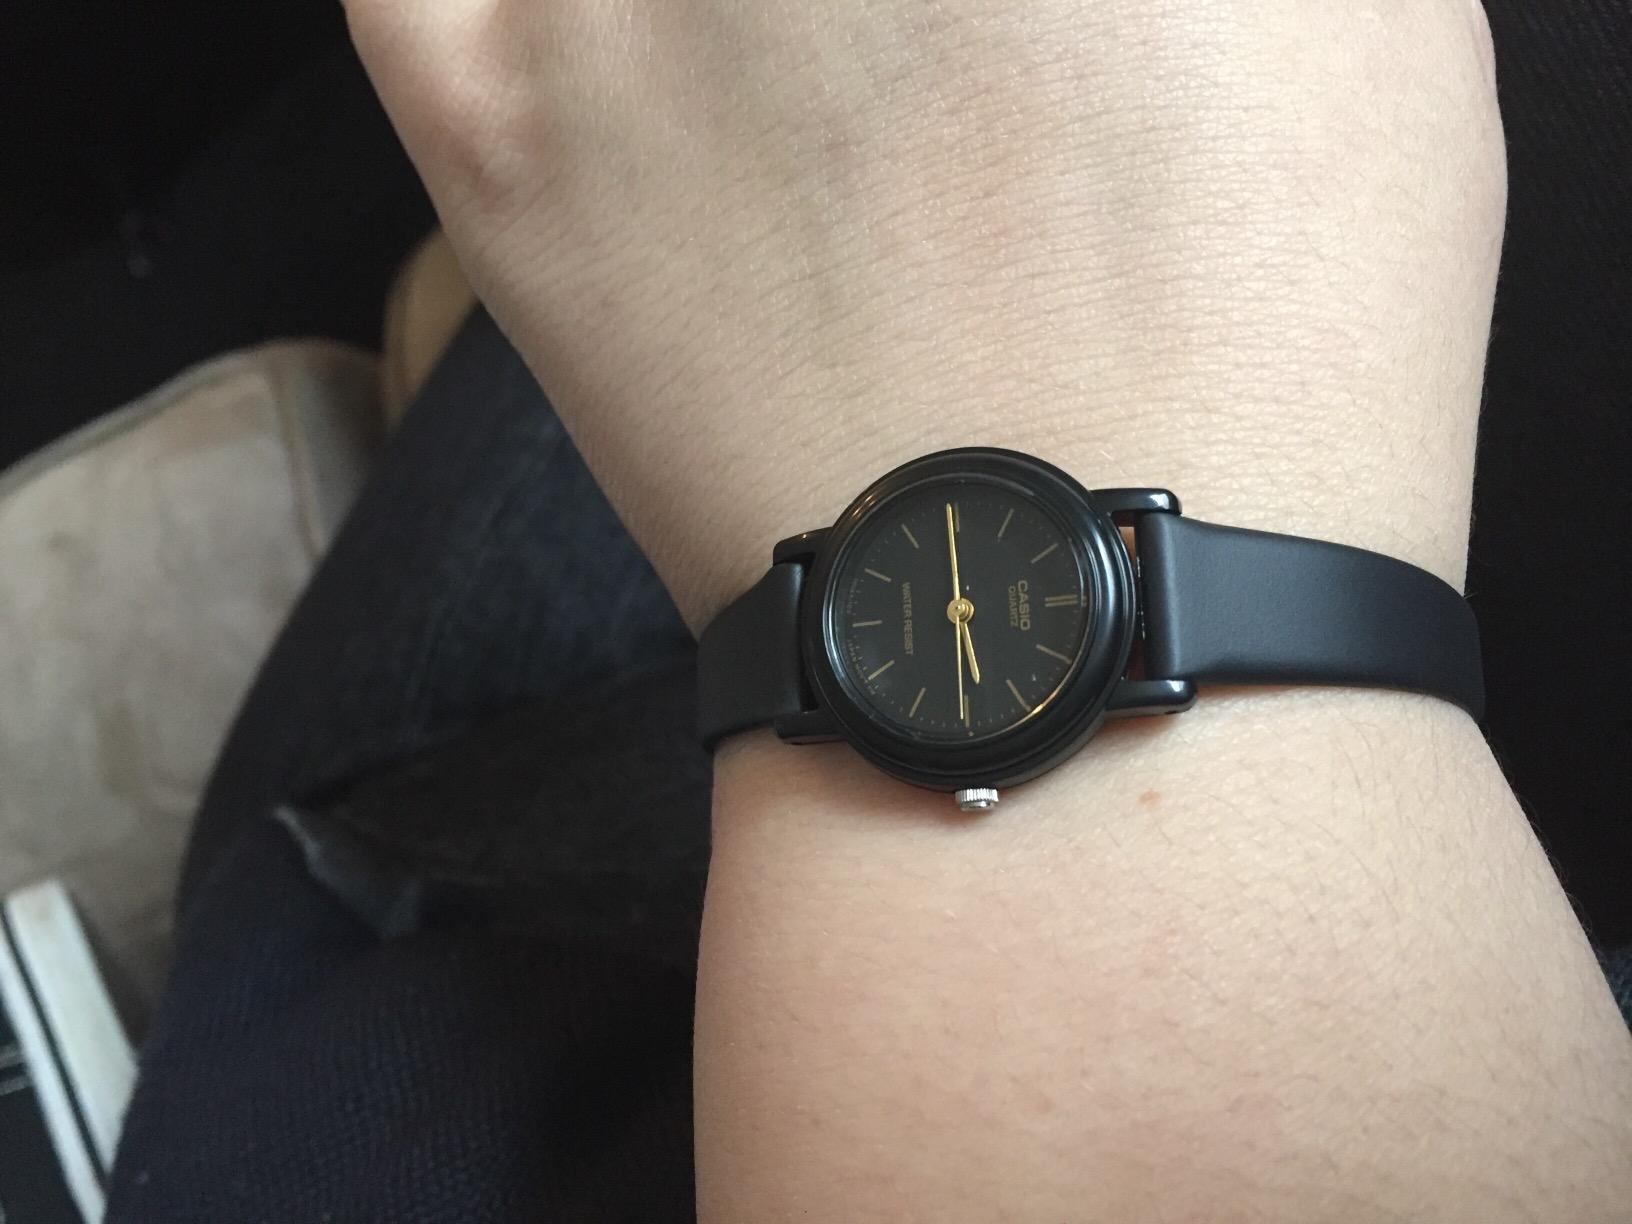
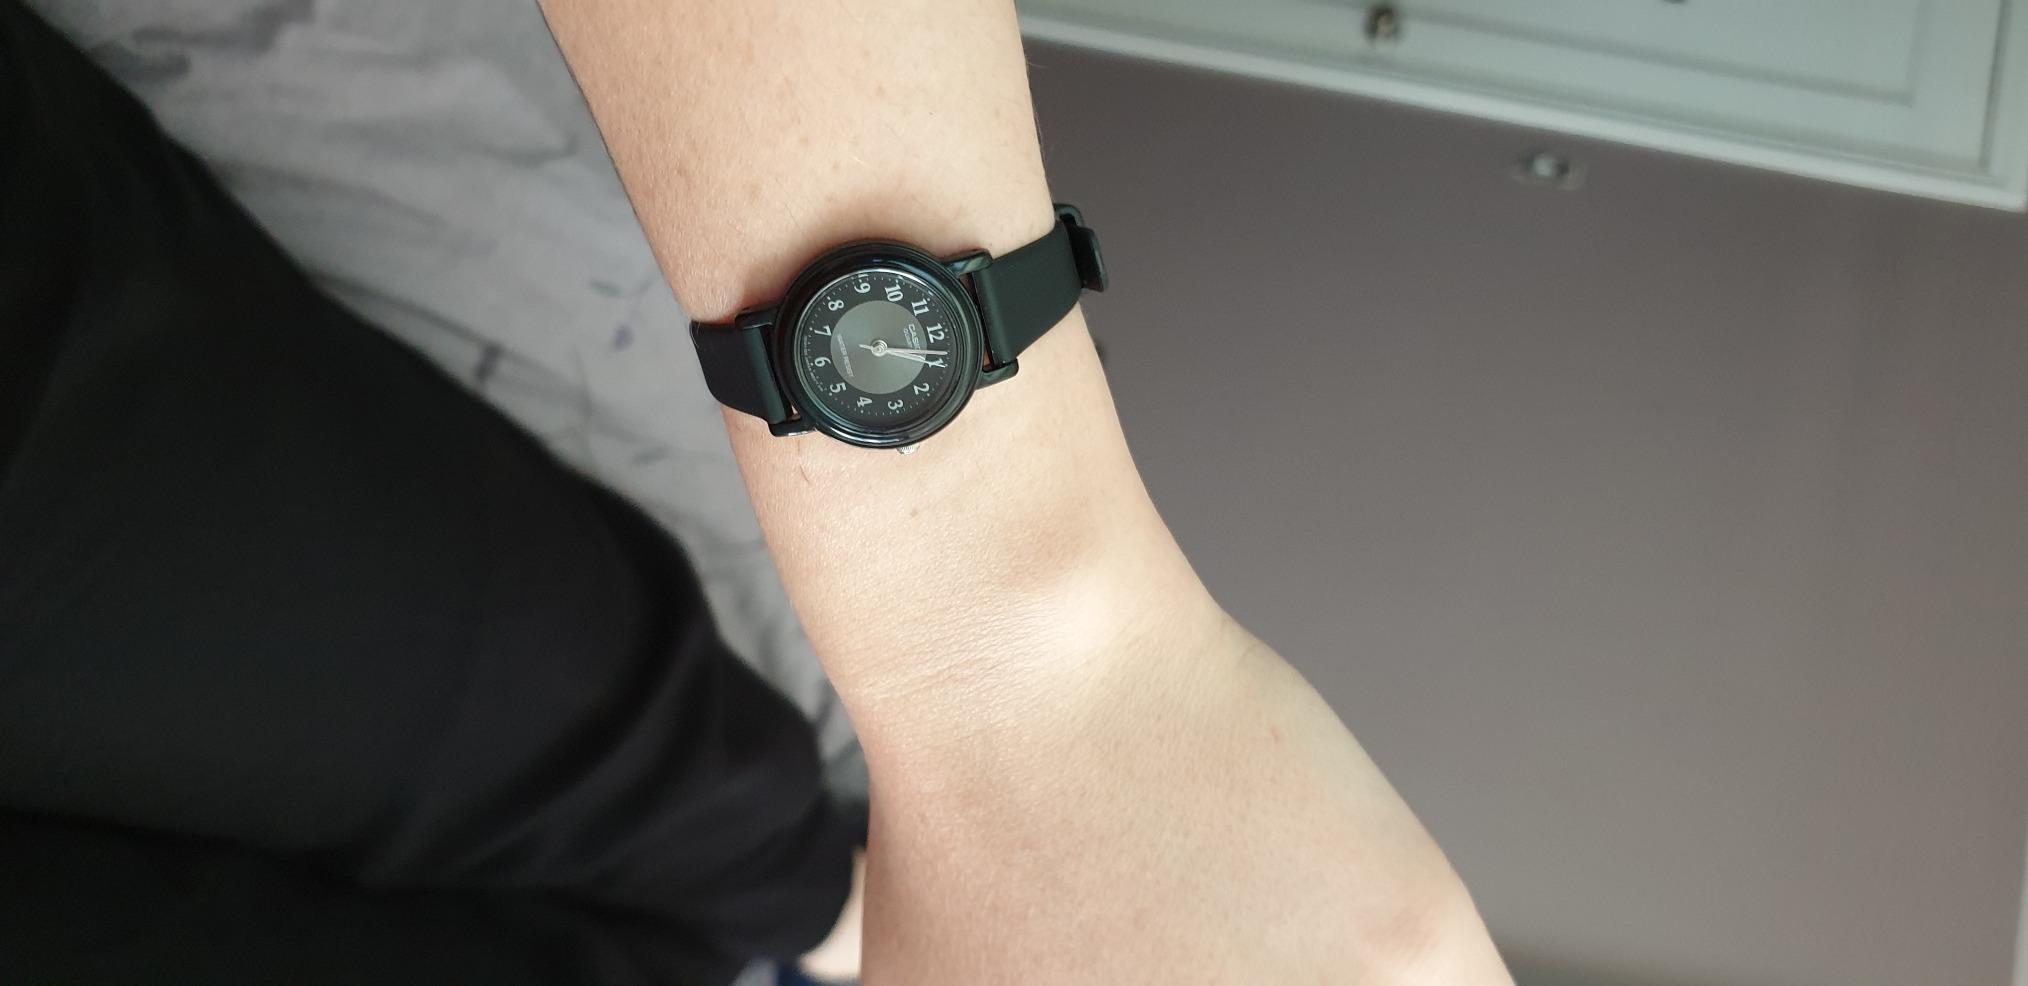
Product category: accessories_watch
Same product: no